Berlin Painter

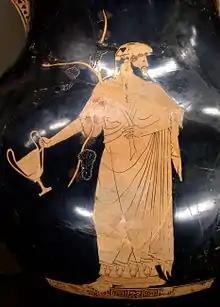
Dionysos holding a kantharos (drinking cup). Side A from an Attic red-figure amphora, c. 490–480 BCE. Found in Vulci, Italy.

Red figure vase-painting was invented around 530 BC. Before then black-figure vases were popular. The earliest works attributed to the Berlin Painter occur around 505 BC, attesting to his being educated by the red-figure Pioneer Group.